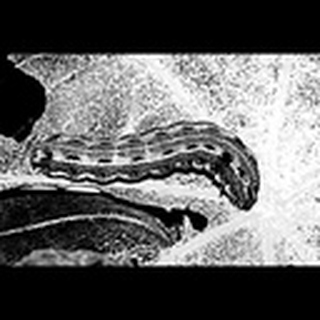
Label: cotton_army_worm